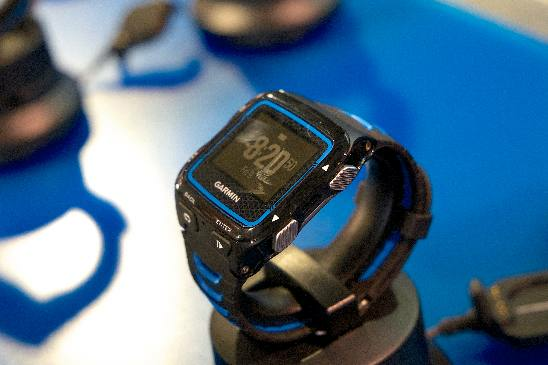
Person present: No